Józef Fontana

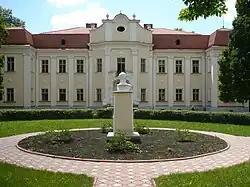
Palace in Obroshyne

Józef Fontana II (born 1676 in Mendrisio, Canton of Ticino, died 1739 in Warsaw) was a Swiss Italian Polish architect and the father of architects, Jakub Fontana and Jan Kanty Fontana.